Oil filter

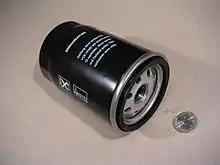
Spin-on oil filter, showing annular seal and screw-on thread

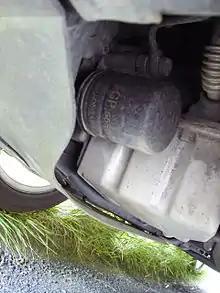
Spin-on oil filter on a Saab

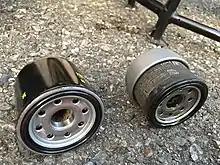
New (left) and used (right) motorcycle oil filters

An oil filter is a filter designed to remove contaminants from engine oil, transmission oil, lubricating oil, or hydraulic oil. Their chief use is in internal-combustion engines for motor vehicles (both on- and off-road ), powered aircraft, railway locomotives, ships and boats, and static engines such as generators and pumps. Other vehicle hydraulic systems, such as those in automatic transmissions and power steering, are often equipped with an oil filter. Gas turbine engines, such as those on jet aircraft, also require the use of oil filters. Oil filters are used in many different types of hydraulic machinery. The oil industry itself employs filters for oil production, oil pumping, and oil recycling. Modern engine oil filters tend to be "full-flow" (inline) or "bypass".